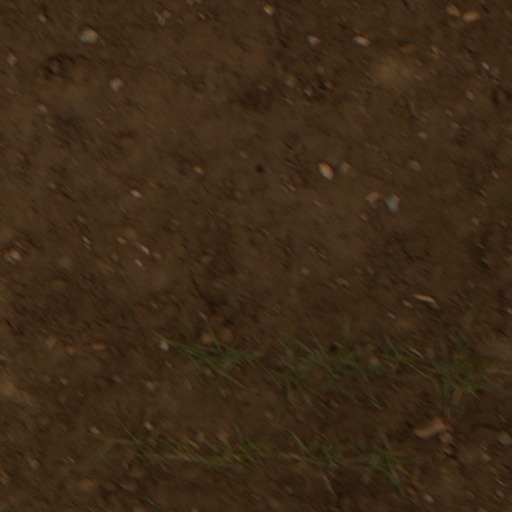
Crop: wheat